Hundred of Hoo Railway

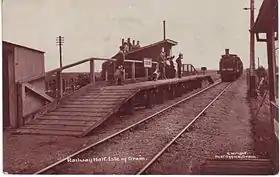
Grain Halt Station postcard

By 1906 it had become clear that Port Victoria would not develop into a major continental sea port and the South Eastern and Chatham Railway (SECR) began to look for new opportunities to bring in revenue. In July that year, seven wooden halts were constructed: Milton Road, Milton Range, Denton, Uralite, Beluncle, Middle Stoke and Grain Crossing. Uralite halt was named after the nearby British Uralite Ltd complex which had opened in 1899 and manufactured drainage pipes from wet asbestos paste. On 1 May 1915, the little-used Milton Road Halt was closed. The branch line to Allhallows-on-sea was opened on 16 May 1932, followed on 17 July 1932 by opening of another halt at Stoke Junction. A new station opened at Grain on 3 September 1951, replacing Grain Crossing Halt, which closed to rail traffic on 11 July 1951 and passengers on 3 September 1951 - a bus service being provided between those dates. The new Grain station was west of Grain Crossing Halt.